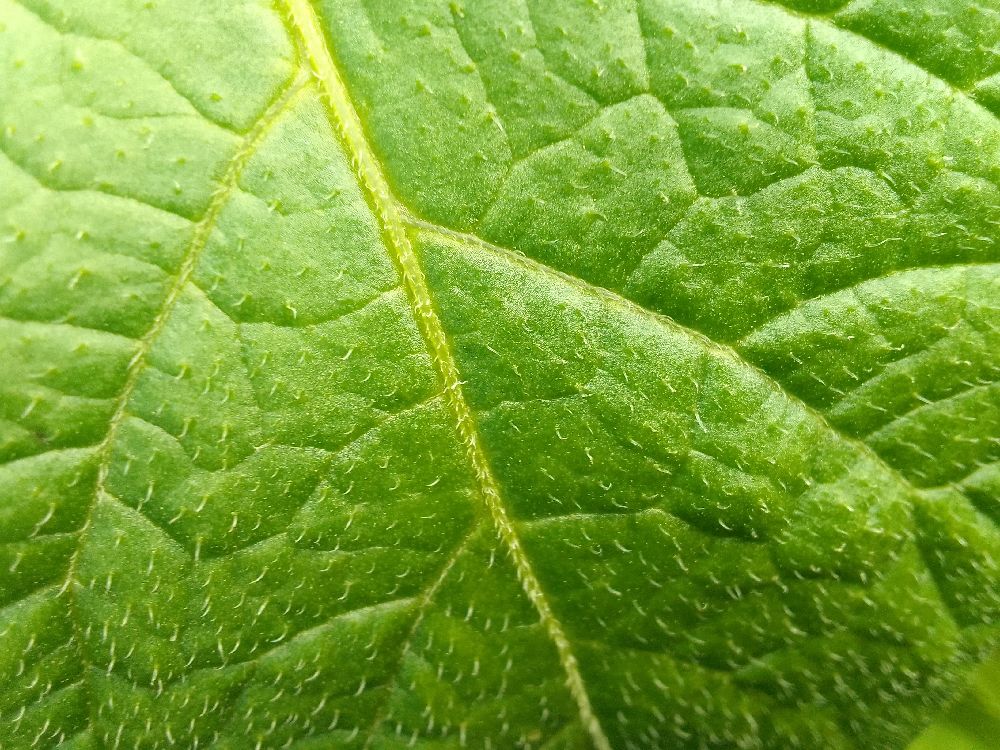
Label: Healthy